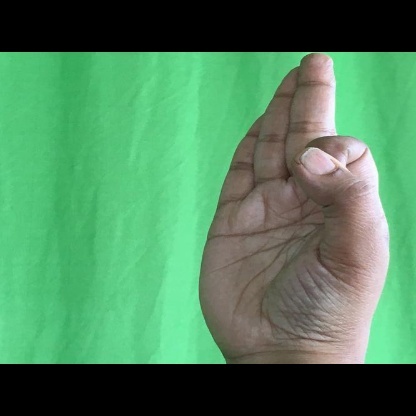
Mudra: Aralam